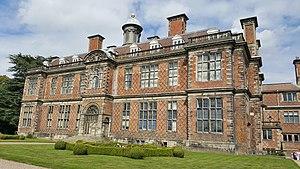
Cette liste des musées du Derbyshire, Angleterre contient des musées qui sont définis dans ce contexte comme des institutions qui recueillent et soignent des objets d'intérêt culturel, artistique, scientifique ou historique. leurs collections ou expositions connexes disponibles pour la consultation publique. Sont également inclus les galeries d'art à but non lucratif et les galeries d'art universitaires. Les musées virtuels ne sont pas inclus.